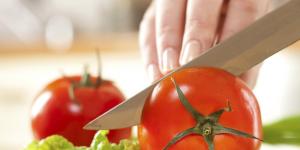
el tomate es una fruta o una verdura